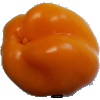
Label: yellow_pepper